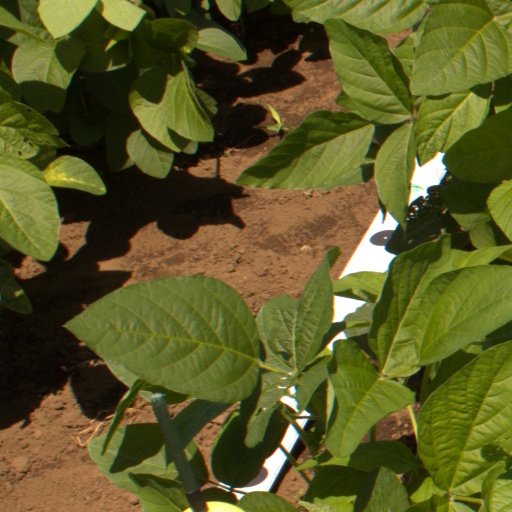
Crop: soybean